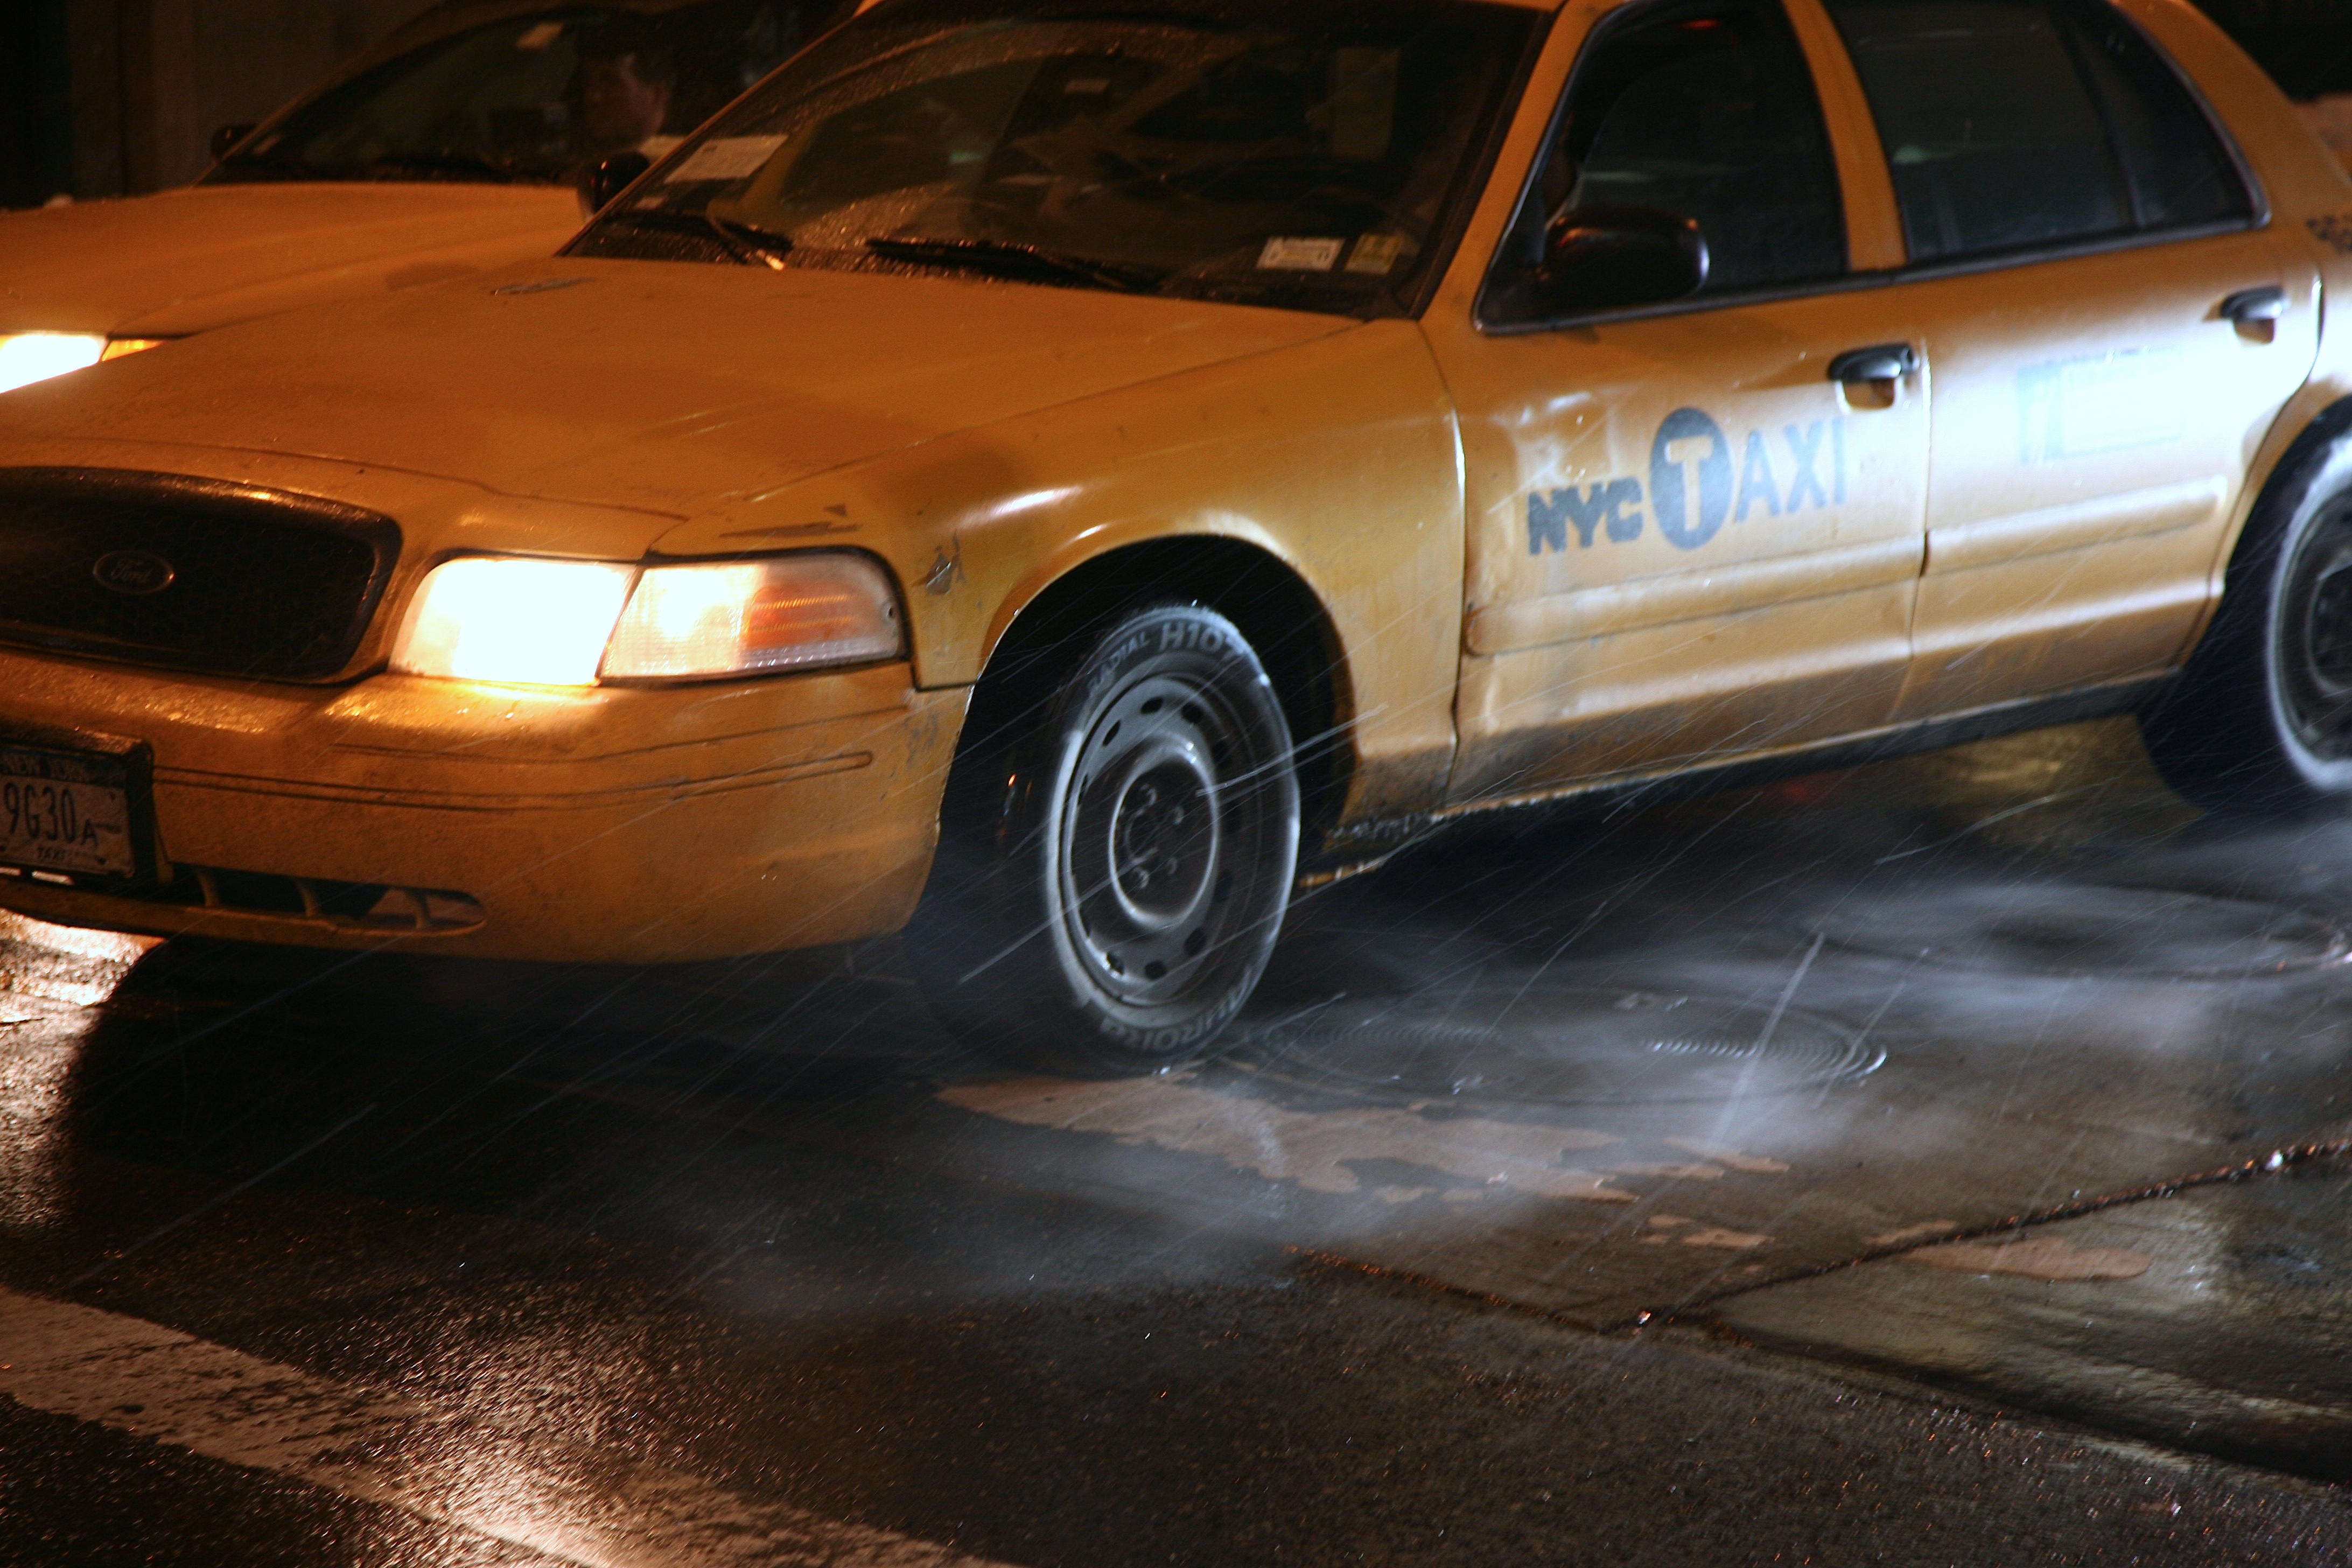
car, wheel, manhattan, vehicle, nyc, motor vehicle, ford, newyork, newyorkcity, sedan, ny, midtown, flatirondistrict, police car, land vehicle, automobile make, automotive exterior, luxury vehicle, vehicle registration plate, ford crown victoria, ford crown victoria police interceptor, full size car